One Times Square

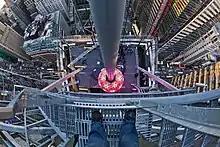
The Times Square Ball, a multicolored ball, as seen from the roof of One Times Square in 2012. Traffic at street level is visible in the background.

In September 2017, Jamestown unveiled plans to use much of its vacant space. Under the proposal, a museum dedicated to the history of Times Square would be built on the 15th through 17th floors, and the 18th floor would contain a new observatory. At the time, the building's billboards had started to become dated because of the increasing popularity of interactive programming. The ground level would also be renovated to provide an expanded entrance to the New York City Subway's Times Square–42nd Street station, directly underneath the building. Work on the subway entrance was originally supposed to be completed in 2018, but the MTA did not start construction on the 42nd Street Shuttle reconstruction project until August 2019. As part of the redevelopment of One Times Square, a new staircase entrance with a glass canopy, as well as a new elevator entrance, would be built. The new $40 million station entrance, including the elevator, formally opened in May 2022.